Southern Pacific 1744

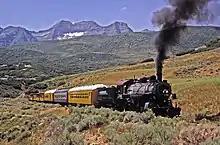
No. 1744 when it operated on the Heber Creeper, 1982

On April 22, 1980, No. 1744 was purchased by the New London and Village Incorporation, and it was moved by truck to Heber City, where it was given a major rebuild in the locomotive shops. In the Labor Day weekend of that year, No. 1744 was back under steam and was ready to operate on the Heber Creeper Tourist Railroad (HVRX). There, No. 1744 would operate alongside some other active steam locomotives, including Union Pacific 2-8-0 No. 618, Sierra Railway 2-8-2 "Mikado" No. 36, and Santa Maria Valley 2-8-2 No. 100. No. 1744 would also perform some famous doubleheaders with the other locomotives, which would also only happen on Labor Day weekends. As the decade progressed, however, the Heber Creeper was running into some financial trouble, and they slowly struggled to operate any more trains. No. 1744 made its last run in Heber on December 3, 1989, when it pulled the Santa Claus Express, and its fire was dropped once again and put into storage.